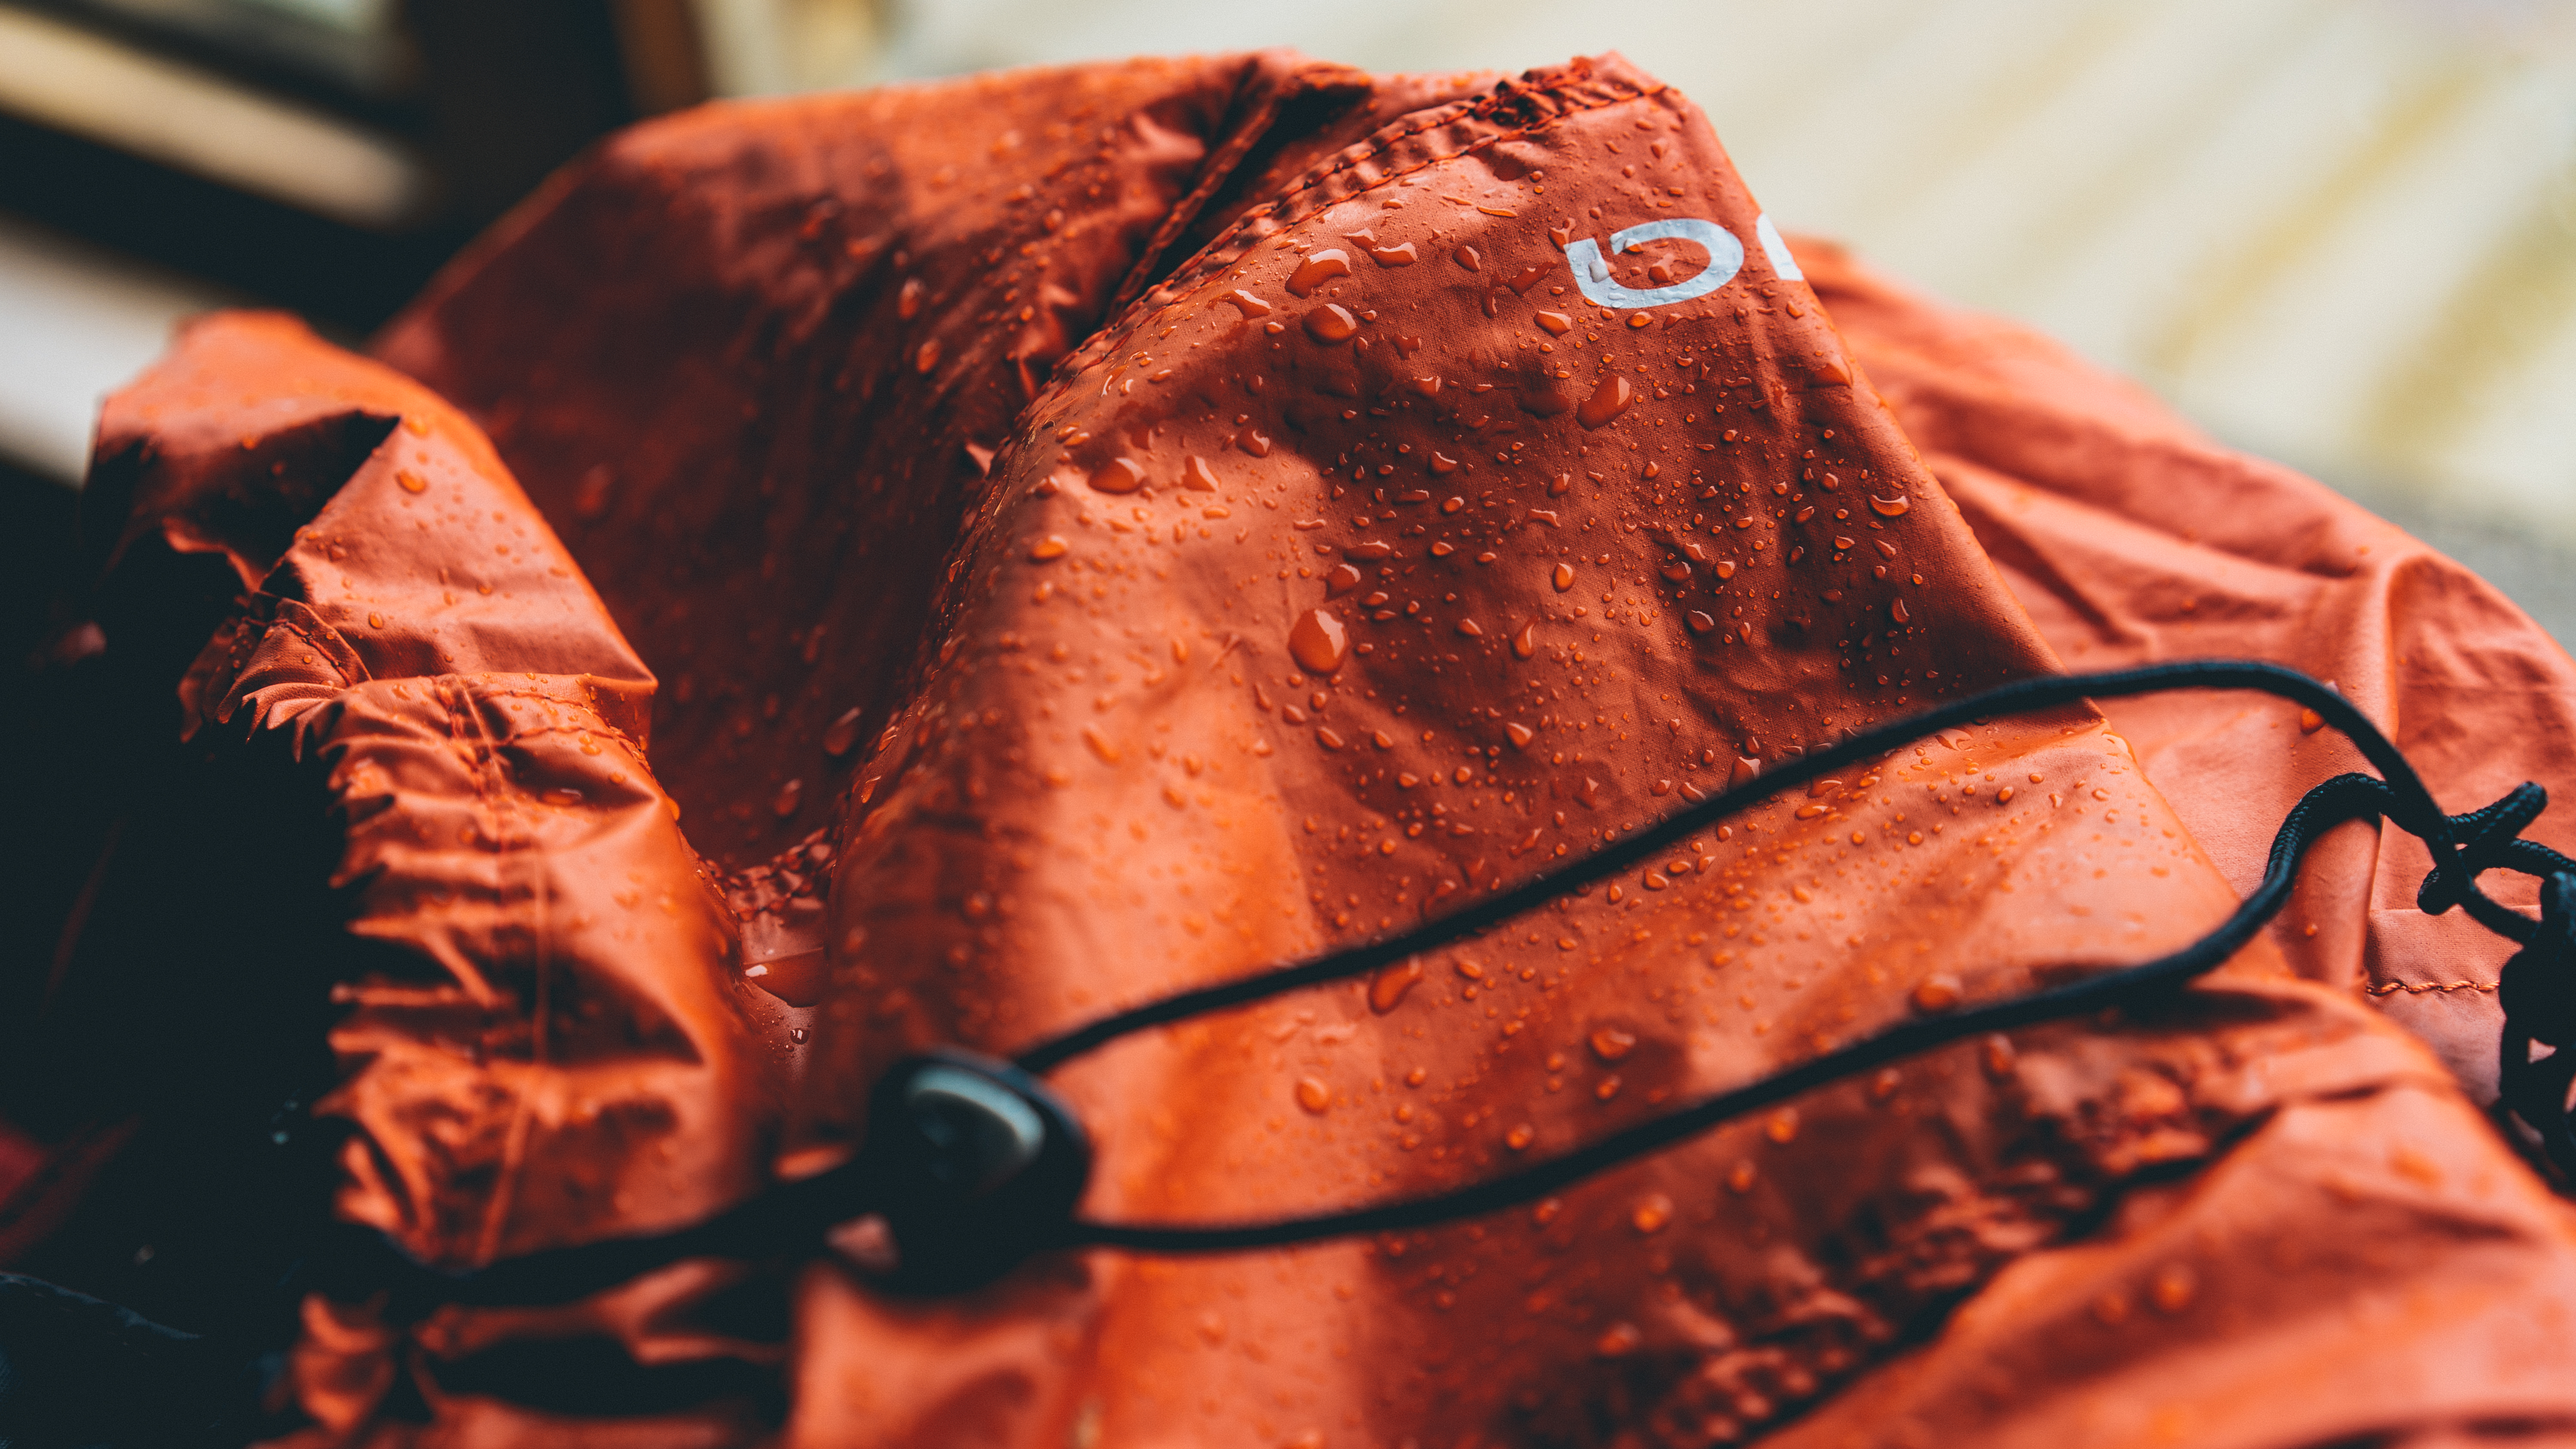
hand, wood, photography, leaf, food, red, color, close up, human body, organ, macro photography